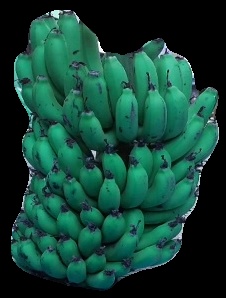
Variety: pachbale
Grade: grade2